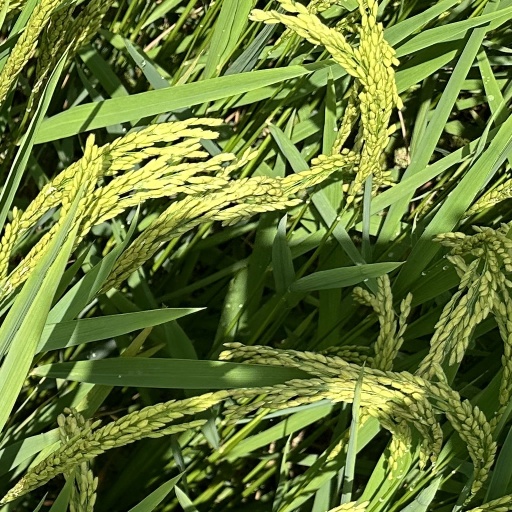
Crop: rice